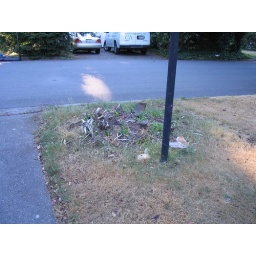
I'd like to remove this bush and plant grass in its place.